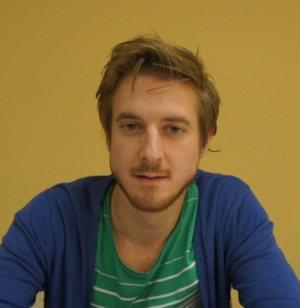
Arthur Darvill
Thomas Arthur Darvill er en engelsk skuespiller som professionelt benytter navnet Arthur Darvill. Han er kendt for sit skuespil som Terre Haute og Swimming with Sharks. Han er også kendt for sin rolle som Den ellevte Doktors følgesvend Rory Williams i tv-serien Doctor Who. Han spiller også rollen som pastor Paul Coates i tv-serien Broadchurch og som Rip Hunter i serien Legends of Tomorrow.